Nasutoceratops

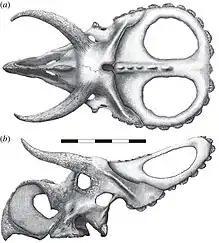
Reconstructed skull diagram showing the upper and left sides

A short hard palate is present on the premaxilla, a feature otherwise only seen in "Pachyrhinosaurus" among centrosaurines. "Nasutoceratops" differs from other ceratopsids in that the dorsal ascending ramus (upwards directed portion of bone) of the maxilla has a thin-walled contact surface for the hindwards projecting process of the premaxilla. The contact surface of the maxilla for the premaxilla is very expanded (forming a contact shelf), and has a deeply excavated sulcus (groove), unlike in other ceratopsids. Each maxilla is estimated to have contained 29 teeth, but it has not been determined whether they were double-rooted as in other ceratopsids or single-rooted as in neoceratopsians. The maxillary teeth have nearly vertical wear facets on their inwards surfaces, as is typical of ceratopsids. The tooth row is displaced downward in relation to the front part of the maxilla where it contacts the premaxilla, unlike in most ceratopsids, but similar to "Diabloceratops", "Avaceratops", and more basal neoceratopsians. The maxillary flange at the front of the maxilla, which contributes to the hard palate by slotting into the premaxilla, is double-socketed, a unique feature of "Nasutoceratops". The back of the maxilla has a somewhat well-developed excavation on the side towards the "cheek", which seems to be less defined than in other ceratopsids.